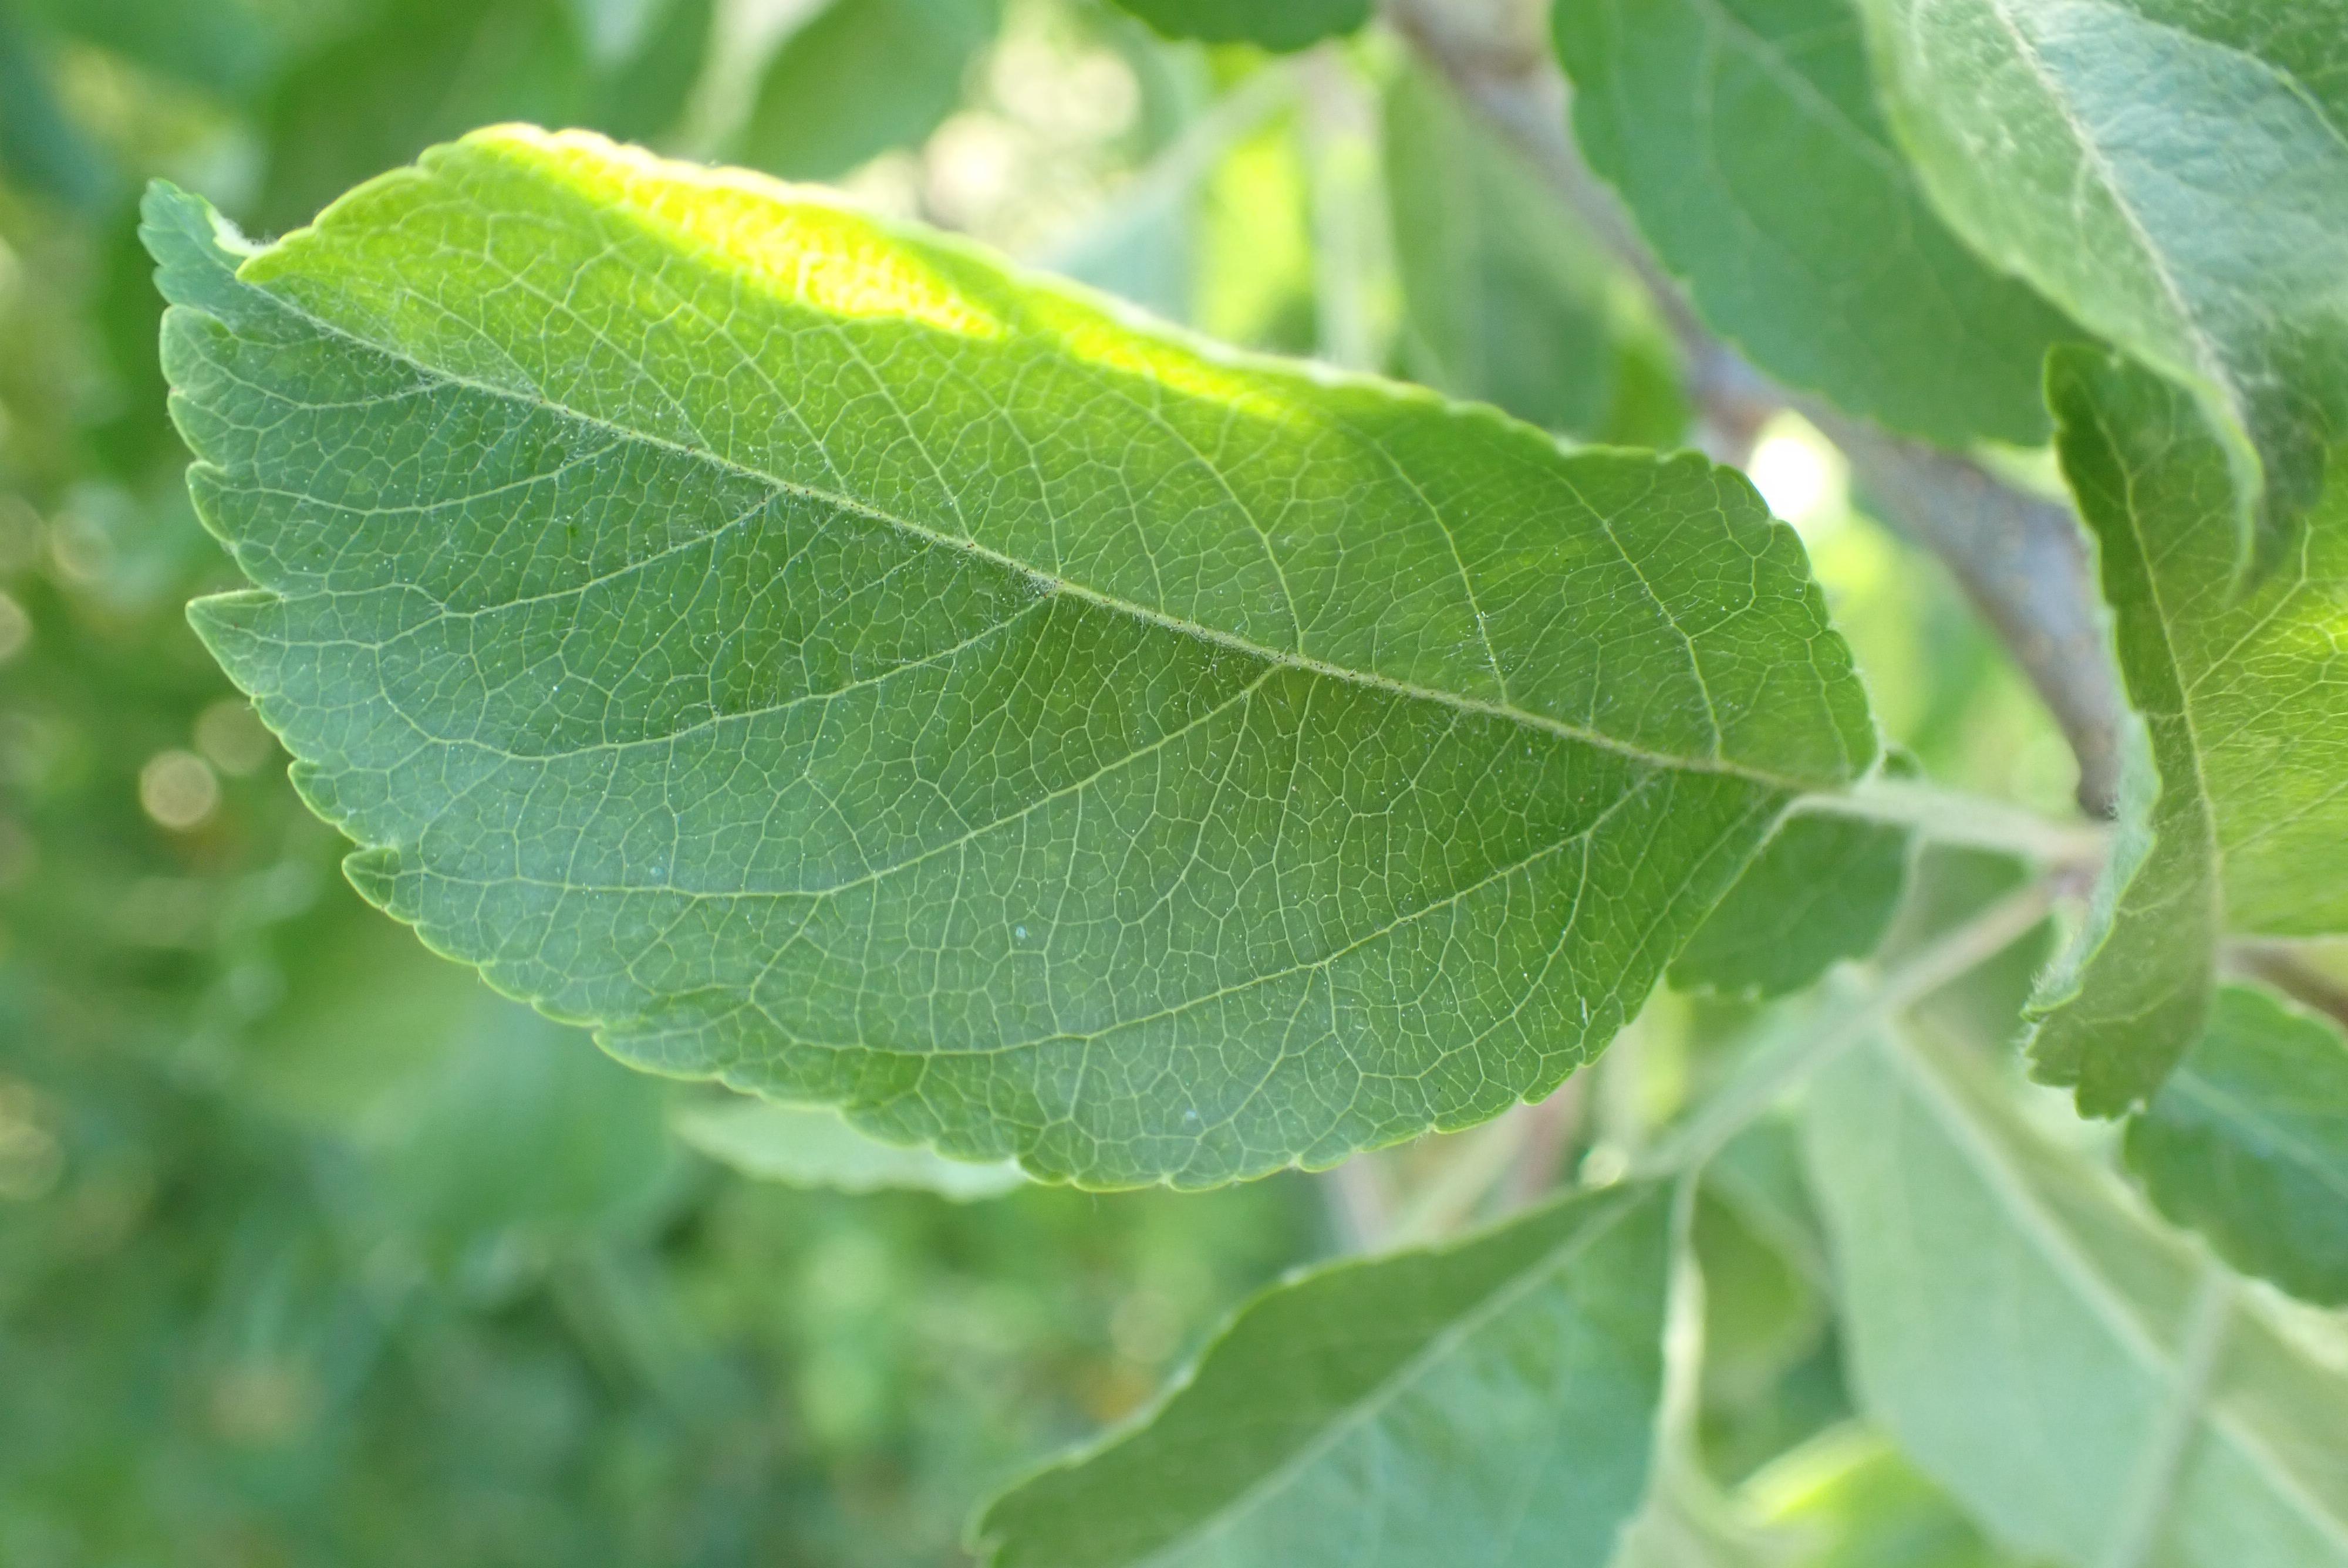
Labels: healthy